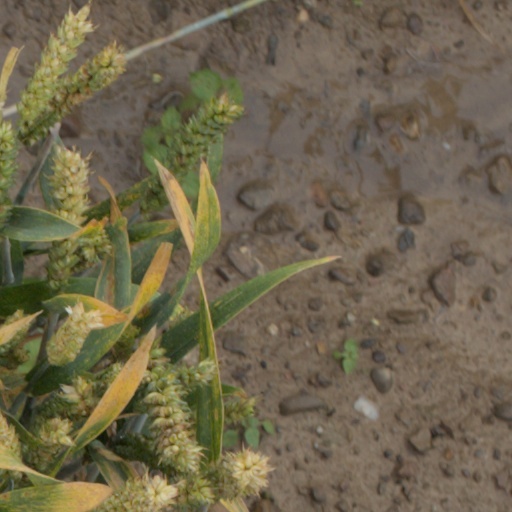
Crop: wheat